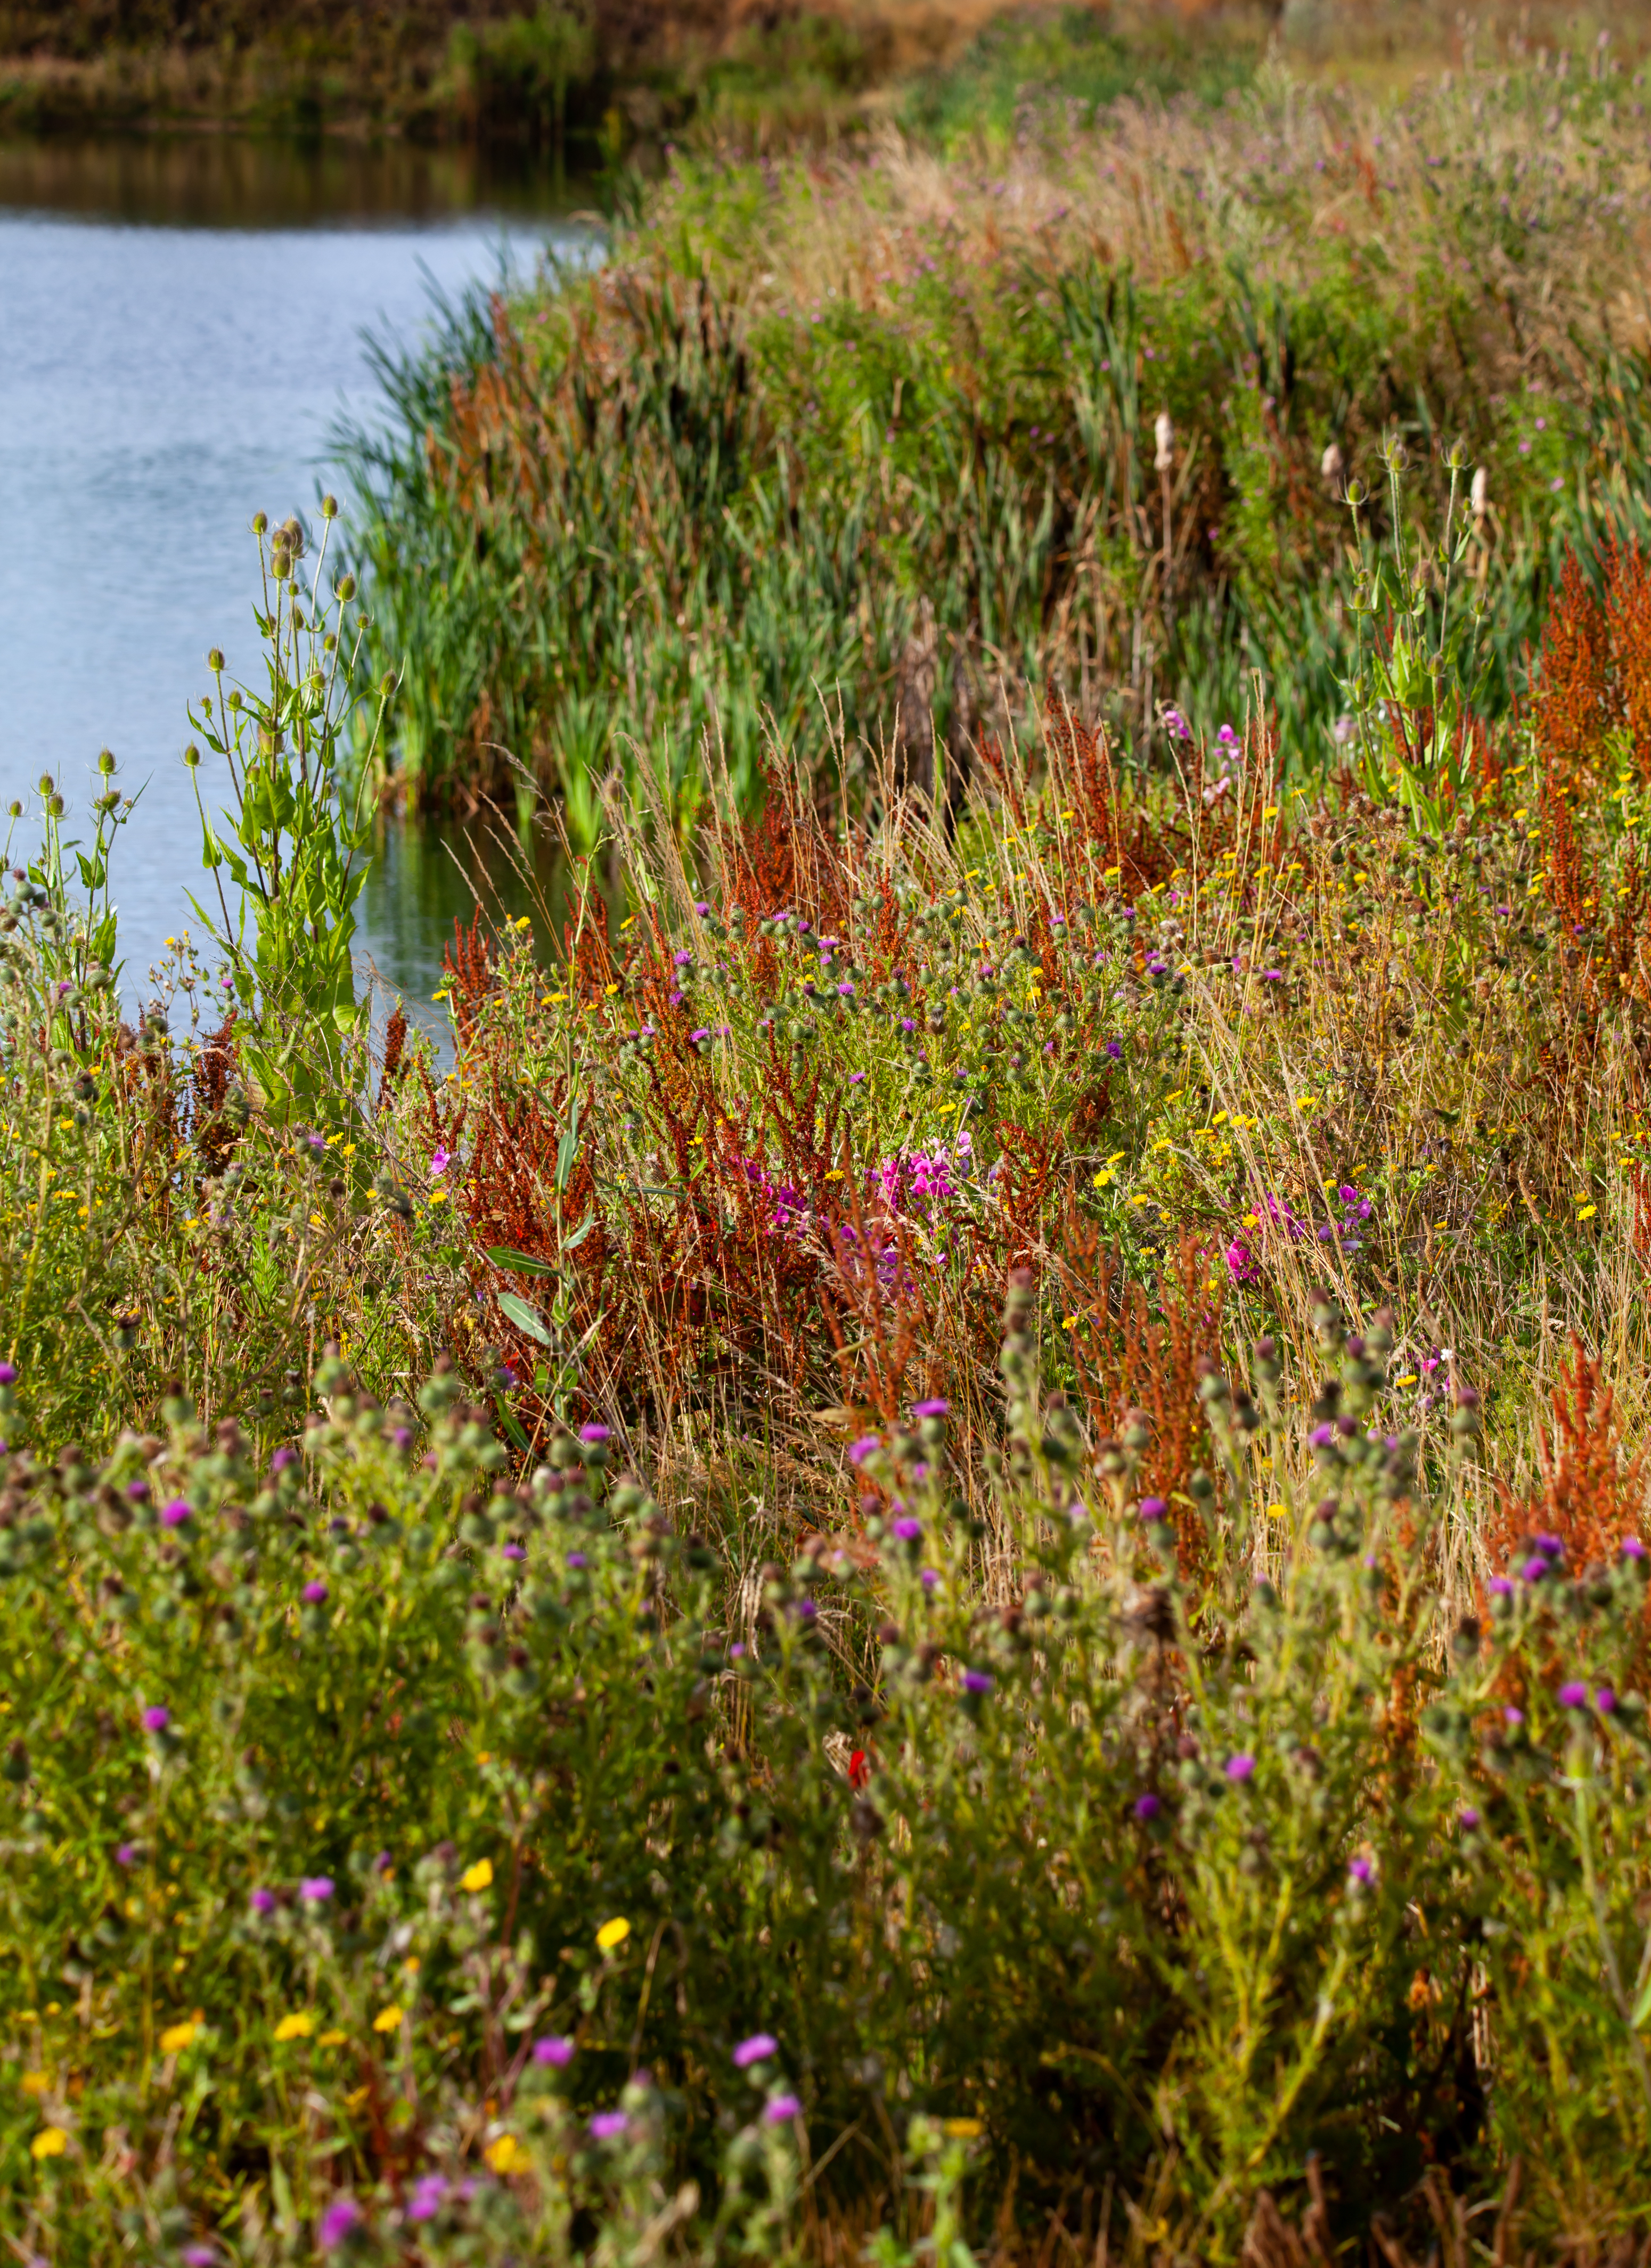
riverbank, wild, english, flowers, purple wildflowers, purple thistle, weeds, river flowers, flora, plant, vegetation, flower, plant community, grass family, grass, flowering plant, shrub, wildflower, purple loosestrife, bank, shrubland, groundcover, subshrub, wetland, meadow, loosestrife and pomegranate family, wildlife, Forb, annual plant, prairie, lake, tundra, herb